Children's Dispensary

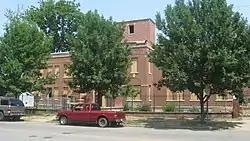
Children's Dispensary, July 2012

Children's Dispensary, also known as Hansel Center, is a historic hospital building located at South Bend, St. Joseph County, Indiana. The main building was built in 1925, and is a two-story, "T"-plan, Classical Revival style brick building with limestone trim. Also on the property are the contributing garage and surrounding wall dated to the 1910s. The dispensary provided a comprehensive program of general medical care to disadvantaged children. The building was renovated in 2012 to house the Notre Dame Center for Arts and Culture.